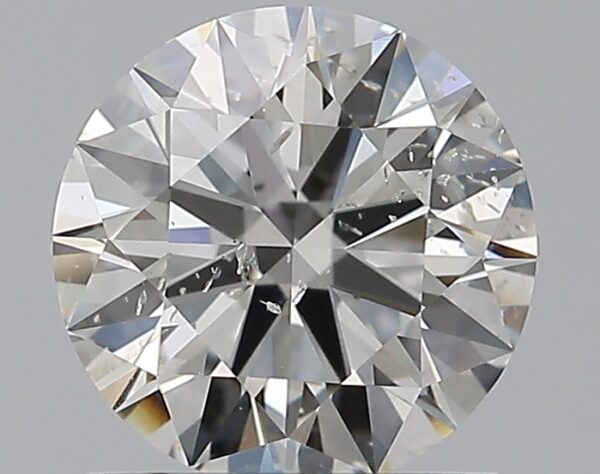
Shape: round
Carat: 1.2
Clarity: SI2
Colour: H
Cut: EX
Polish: EX
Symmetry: EX
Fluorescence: N
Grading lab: GIA
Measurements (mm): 6.86 x 6.88 x 4.17